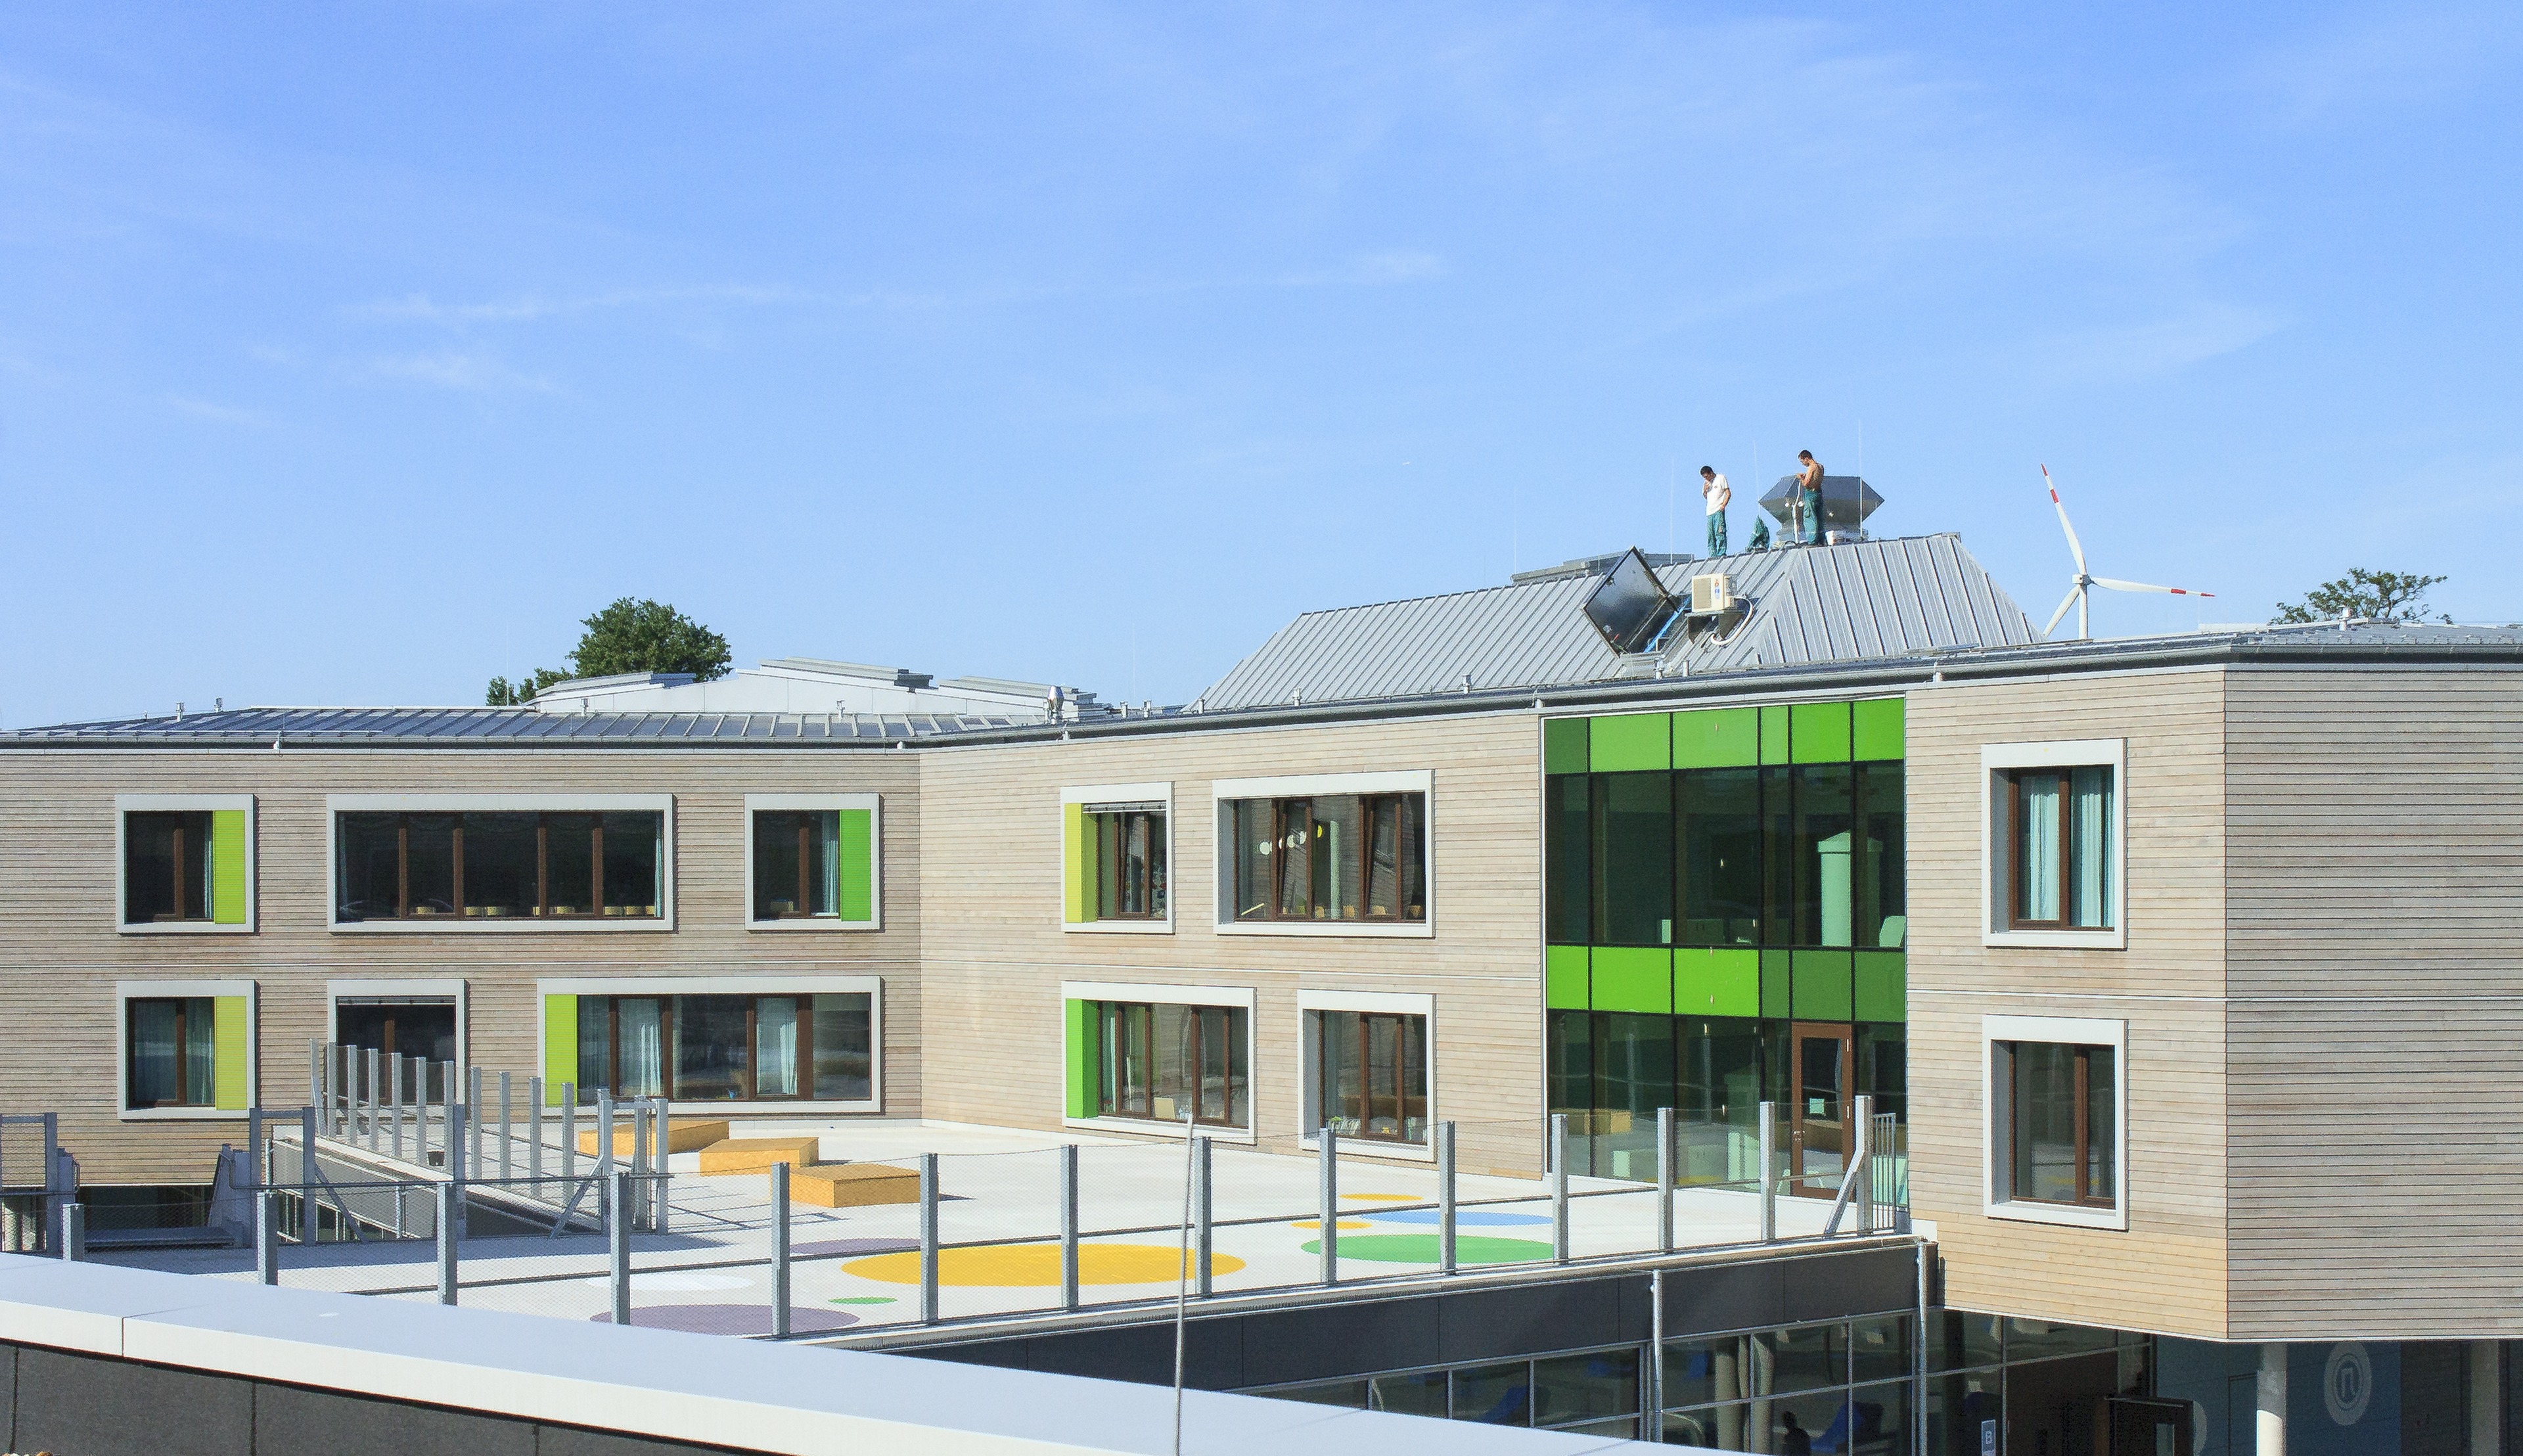
architecture, building, city, home, urban, facade, property, modern, homes, germany, school, commercial building, headquarters, hamburg, condominium, real estate, residential area, wilhelmsburg, international building exhibition